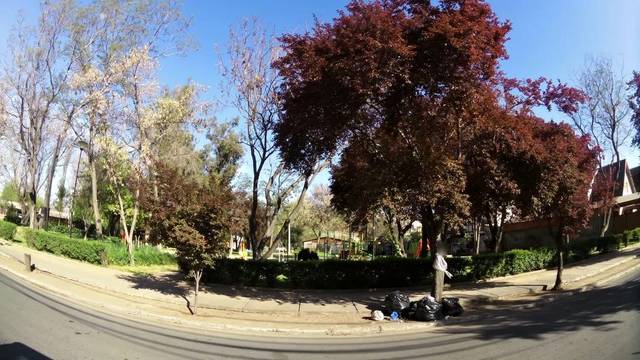
Region: Chile
Coordinates: -33.459, -70.552